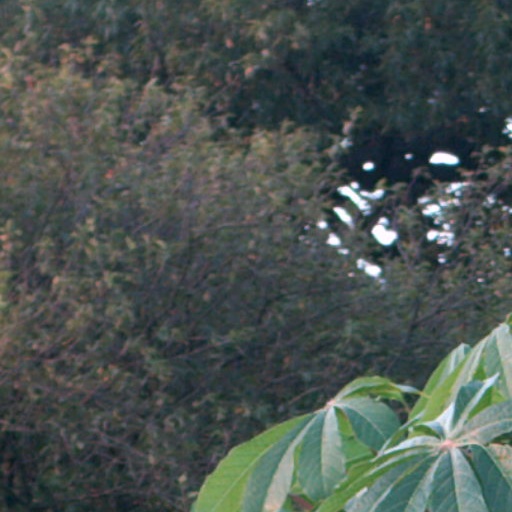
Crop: cassava